Trolleybuses in Dayton

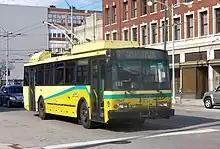
One of the 57 trolleybuses built by Electric Transit, Inc., in downtown in 2016

MVRTA placed an order for 64 Flyer E800 trolleybuses in January 1975. The first two were delivered in late 1976 and the remainder in 1977. They were the city's first air-conditioned trolleybuses. Wheelchair lifts were retrofitted to them in 1983. The last Marmon-Herrington trolleybuses were withdrawn from service in October 1982. Flyer trolleybuses then comprised the entire fleet (for normal service) until the mid-1990s. RTA acquired two 1981–82 Brown-Boveri-built, GM "New Look"-body trolleybuses from the Edmonton Transit System, in Canada, in 1995, retrofitted wheelchair lifts to them, and placed them in service in 1996.